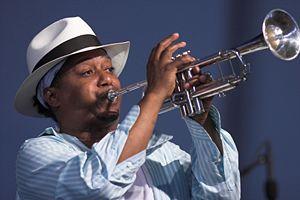
Treme est une série télévisée américaine en 36 épisodes de 60 minutes créée par David Simon et Eric Overmyer, diffusée entre le 11 avril 2010 et le 29 décembre 2013 sur HBO.
Kermit Ruffins est un trompettiste et un chanteur de jazz de La Nouvelle-Orléans en Louisiane États-Unis. Il a été très fortement influencé par Louis Armstrong et Louis Jordan.